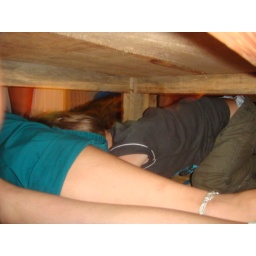
little boy under a table